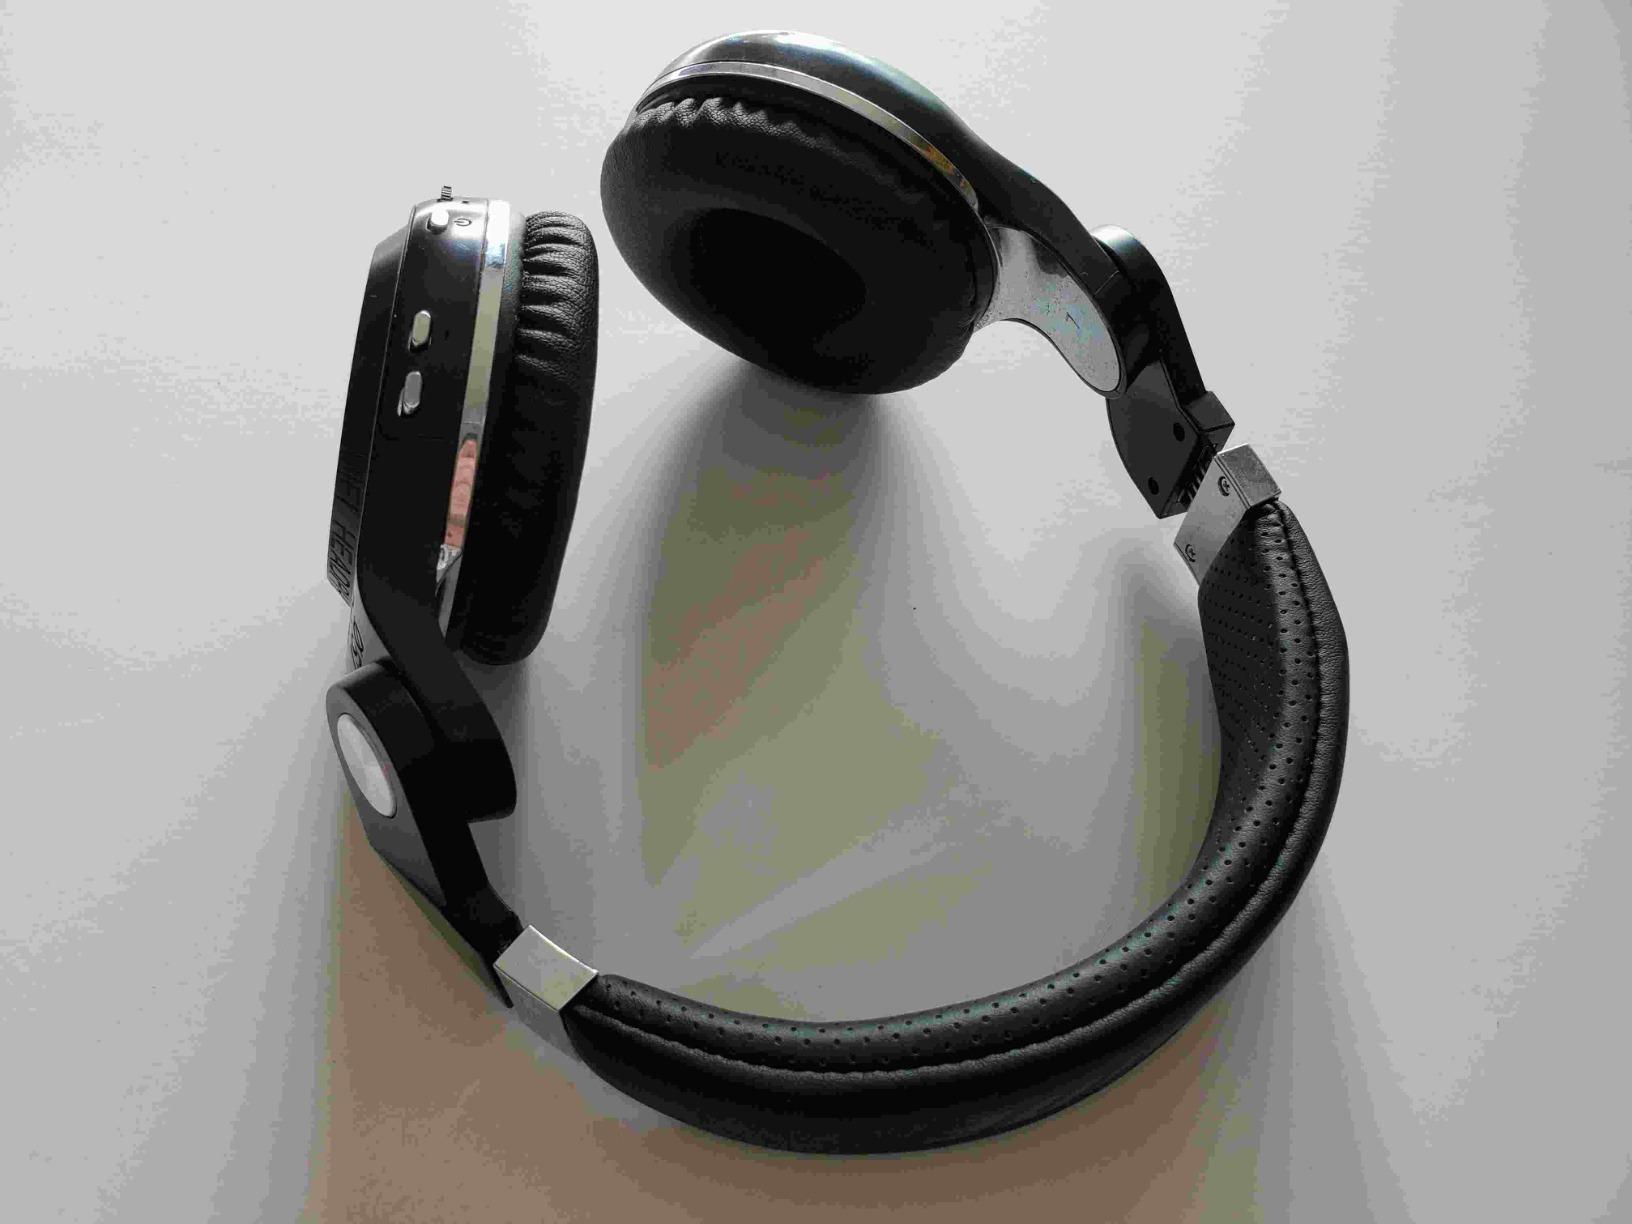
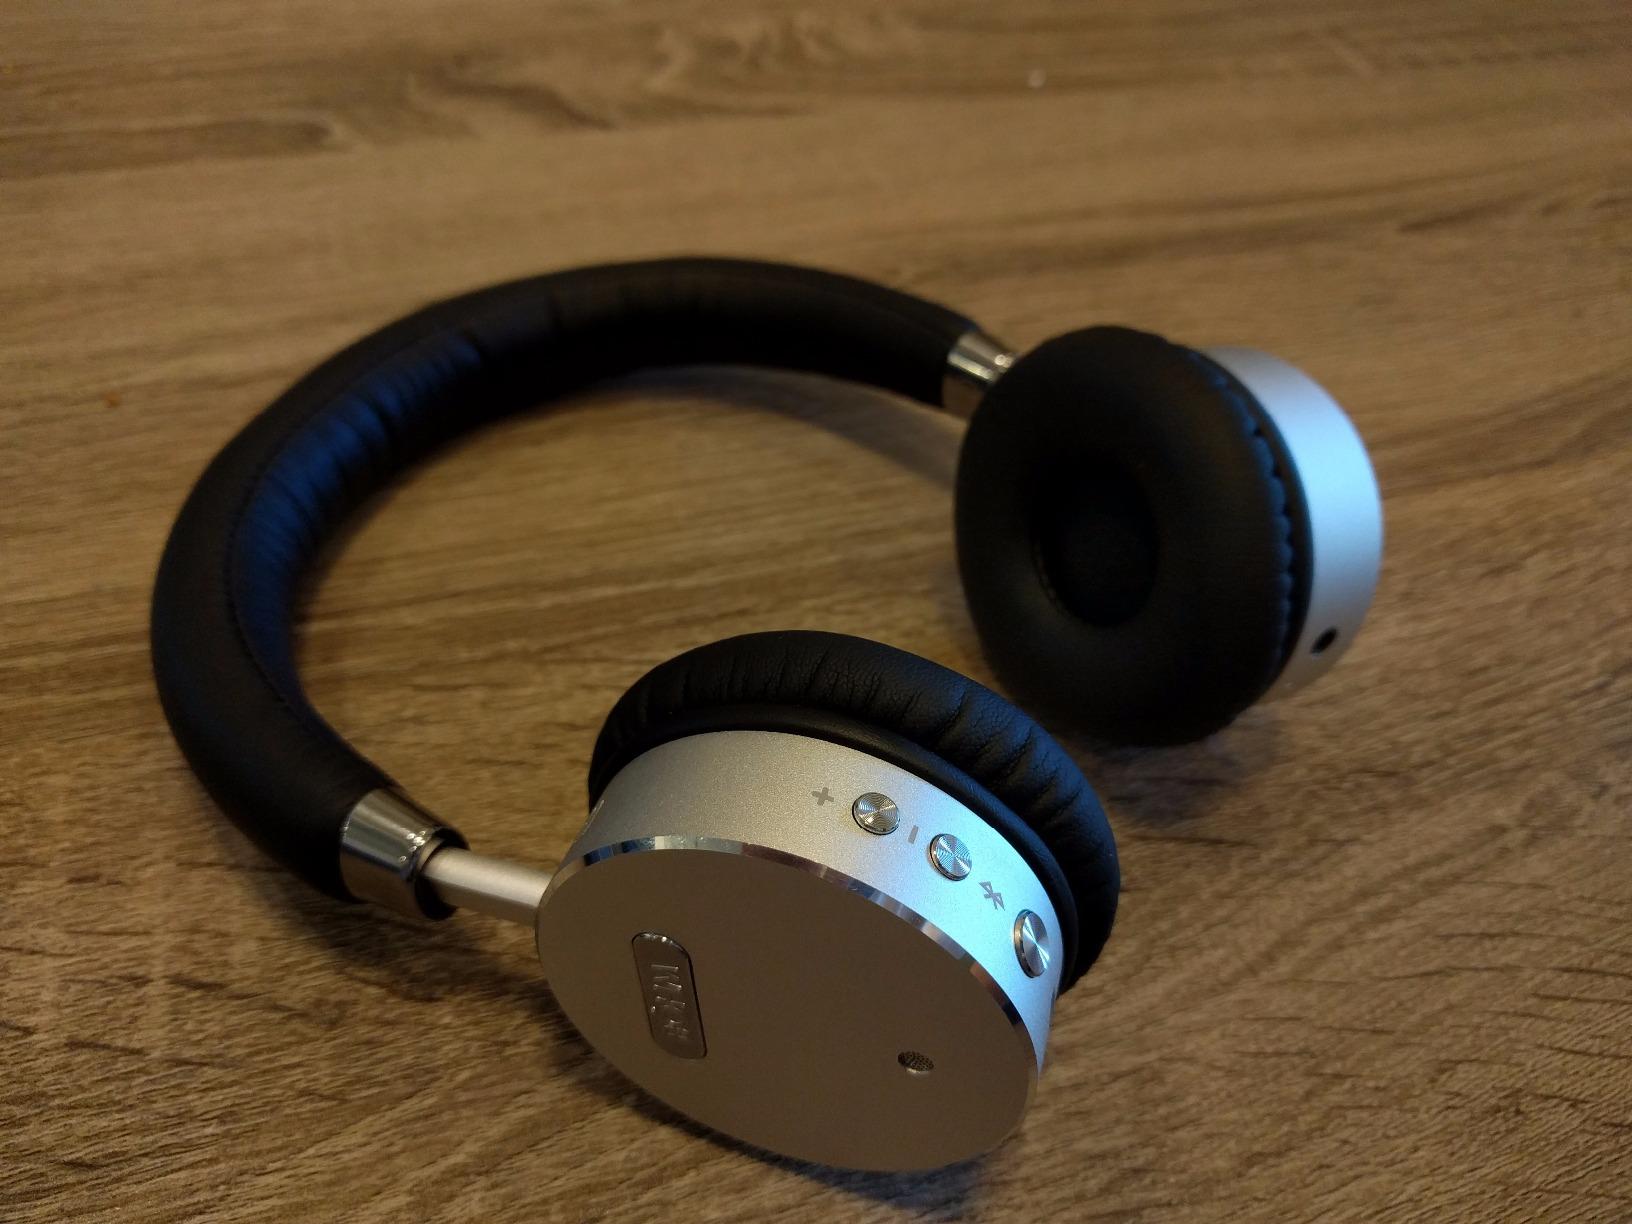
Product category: headphones
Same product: no